Bill 104, Quebec

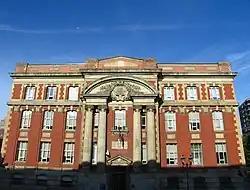
Camille-Laurin Building, headquarters of the "Office québécois de la langue française", in Montreal.

At the time, this reorganization drew criticism from the Liberal Party. Official Opposition spokesman on the Charter of the French Language, Pierre-Étienne Laporte, pointed out that the missions of monitoring the linguistic situation and implementing policies would be carried out by the same organization, the OQLF. In his view, this would create a flagrant conflict of interest: "How can an Office, which is responsible for operations, reliably and objectively make judgments on the results of its own operations?